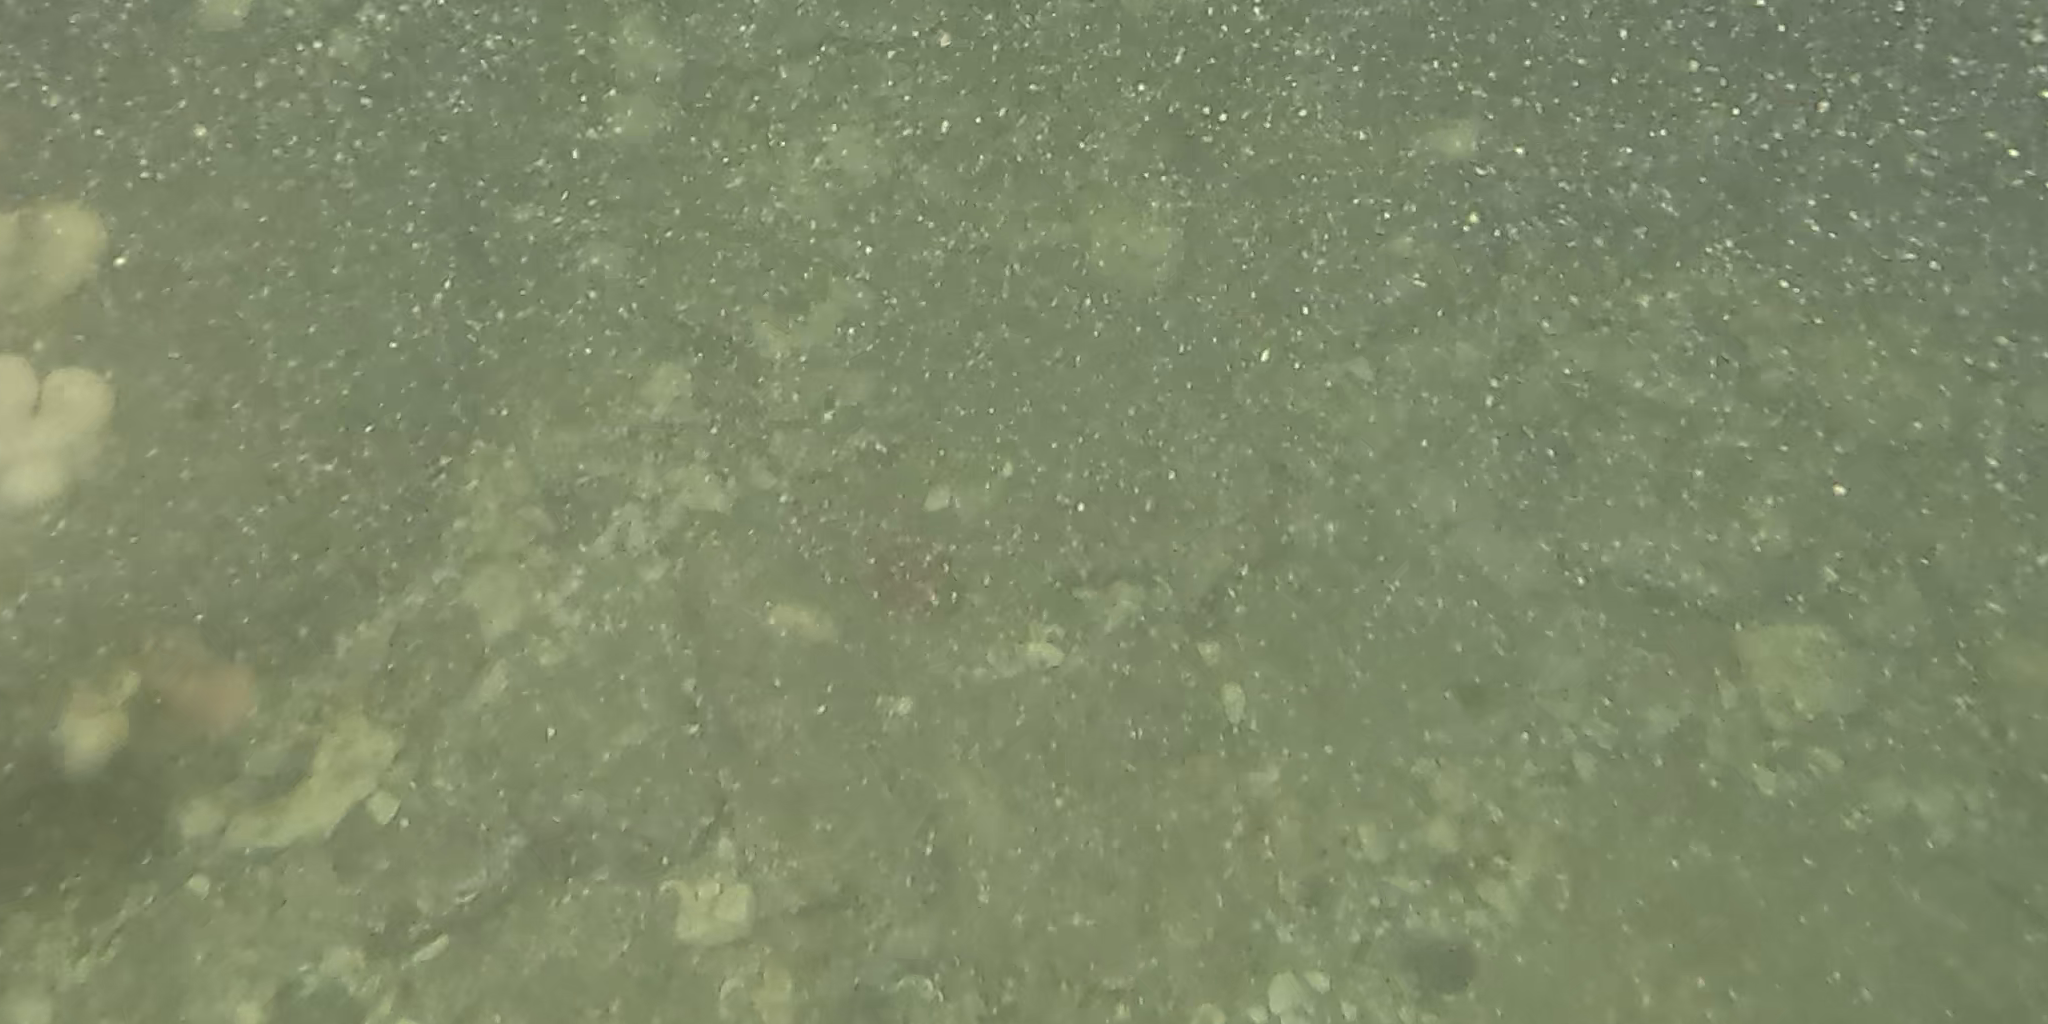
Seabed habitat: stone